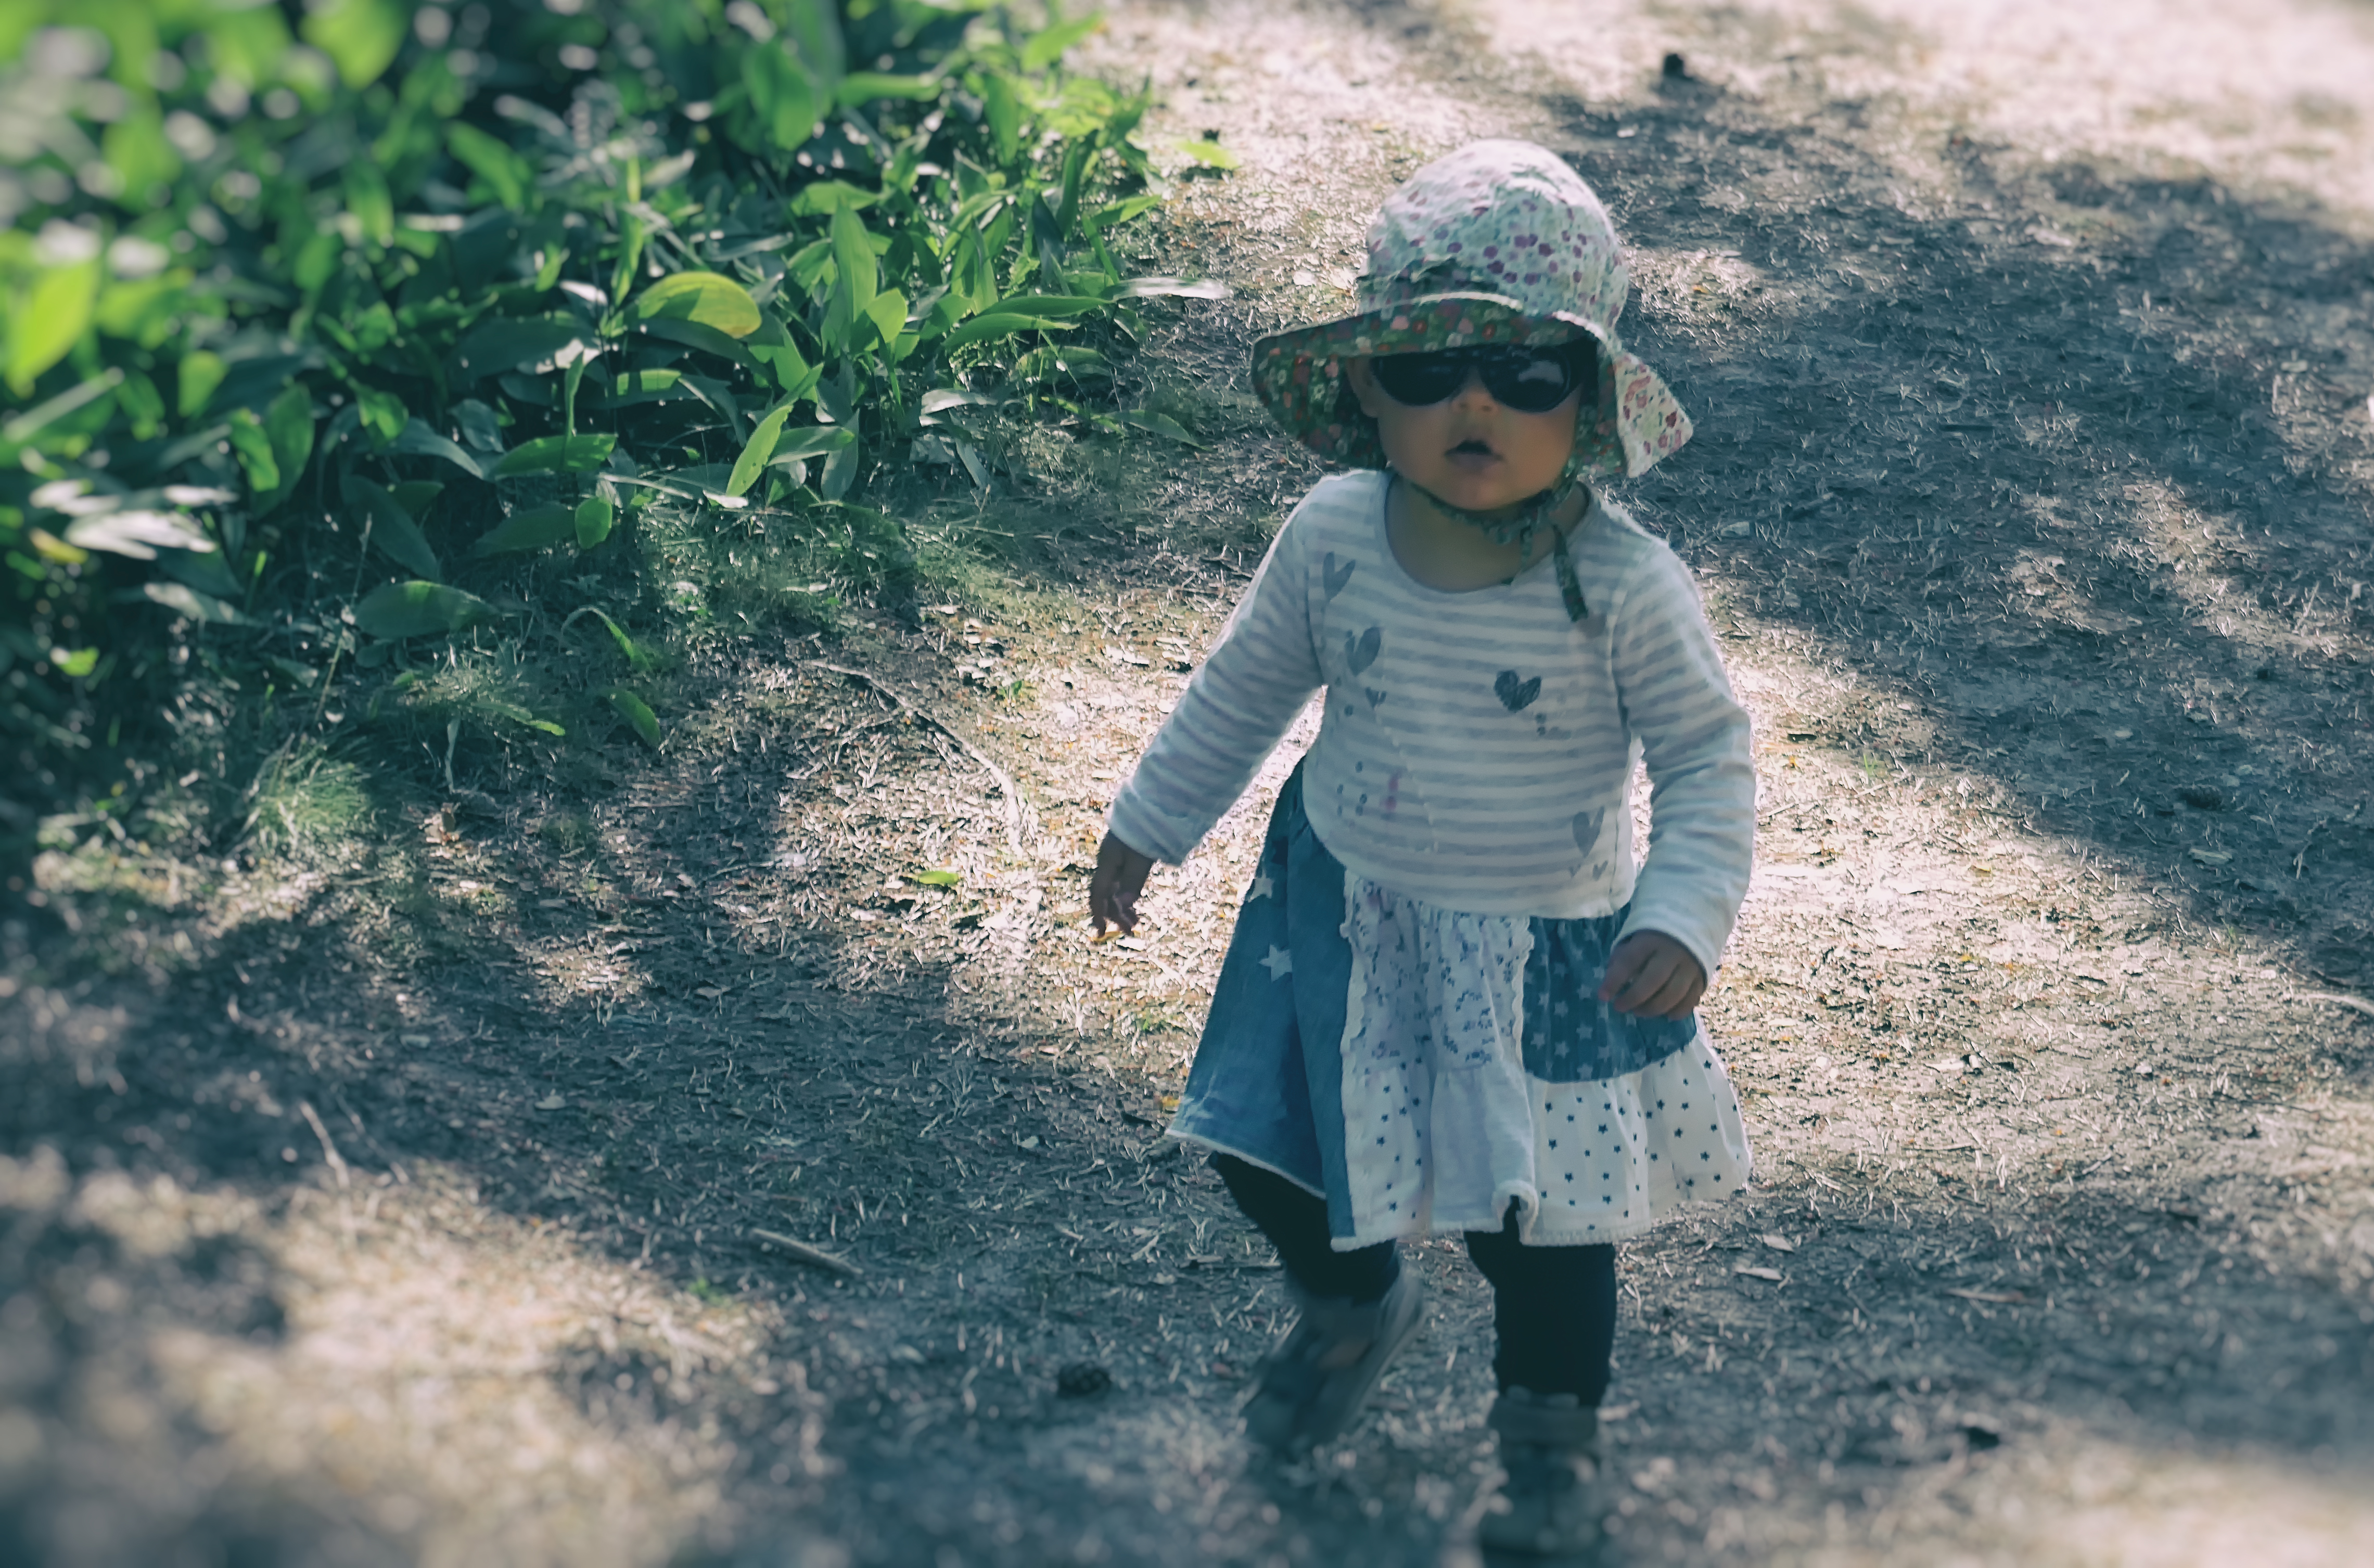
tree, water, nature, grass, winter, plant, girl, photography, sunlight, leaf, vacation, green, island, child, human, smile, fun, happiness, toddler, little, photograph, finland, helsinki, pihlajasaari